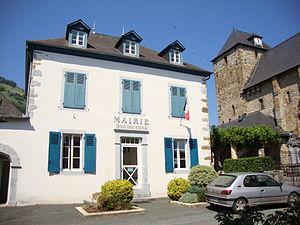
Montory est une commune française située dans le département des Pyrénées-Atlantiques, en région Nouvelle-Aquitaine.